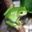
Label: frog